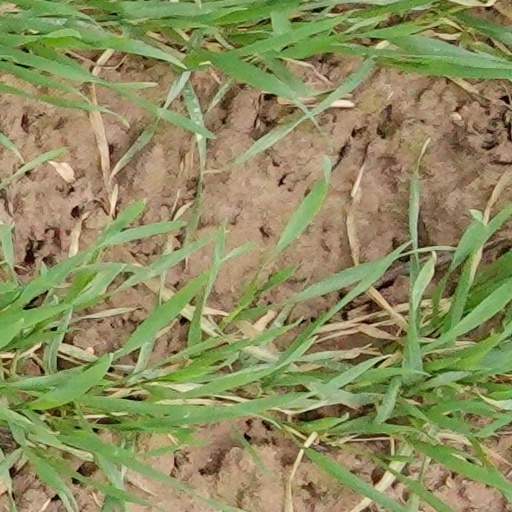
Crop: wheat